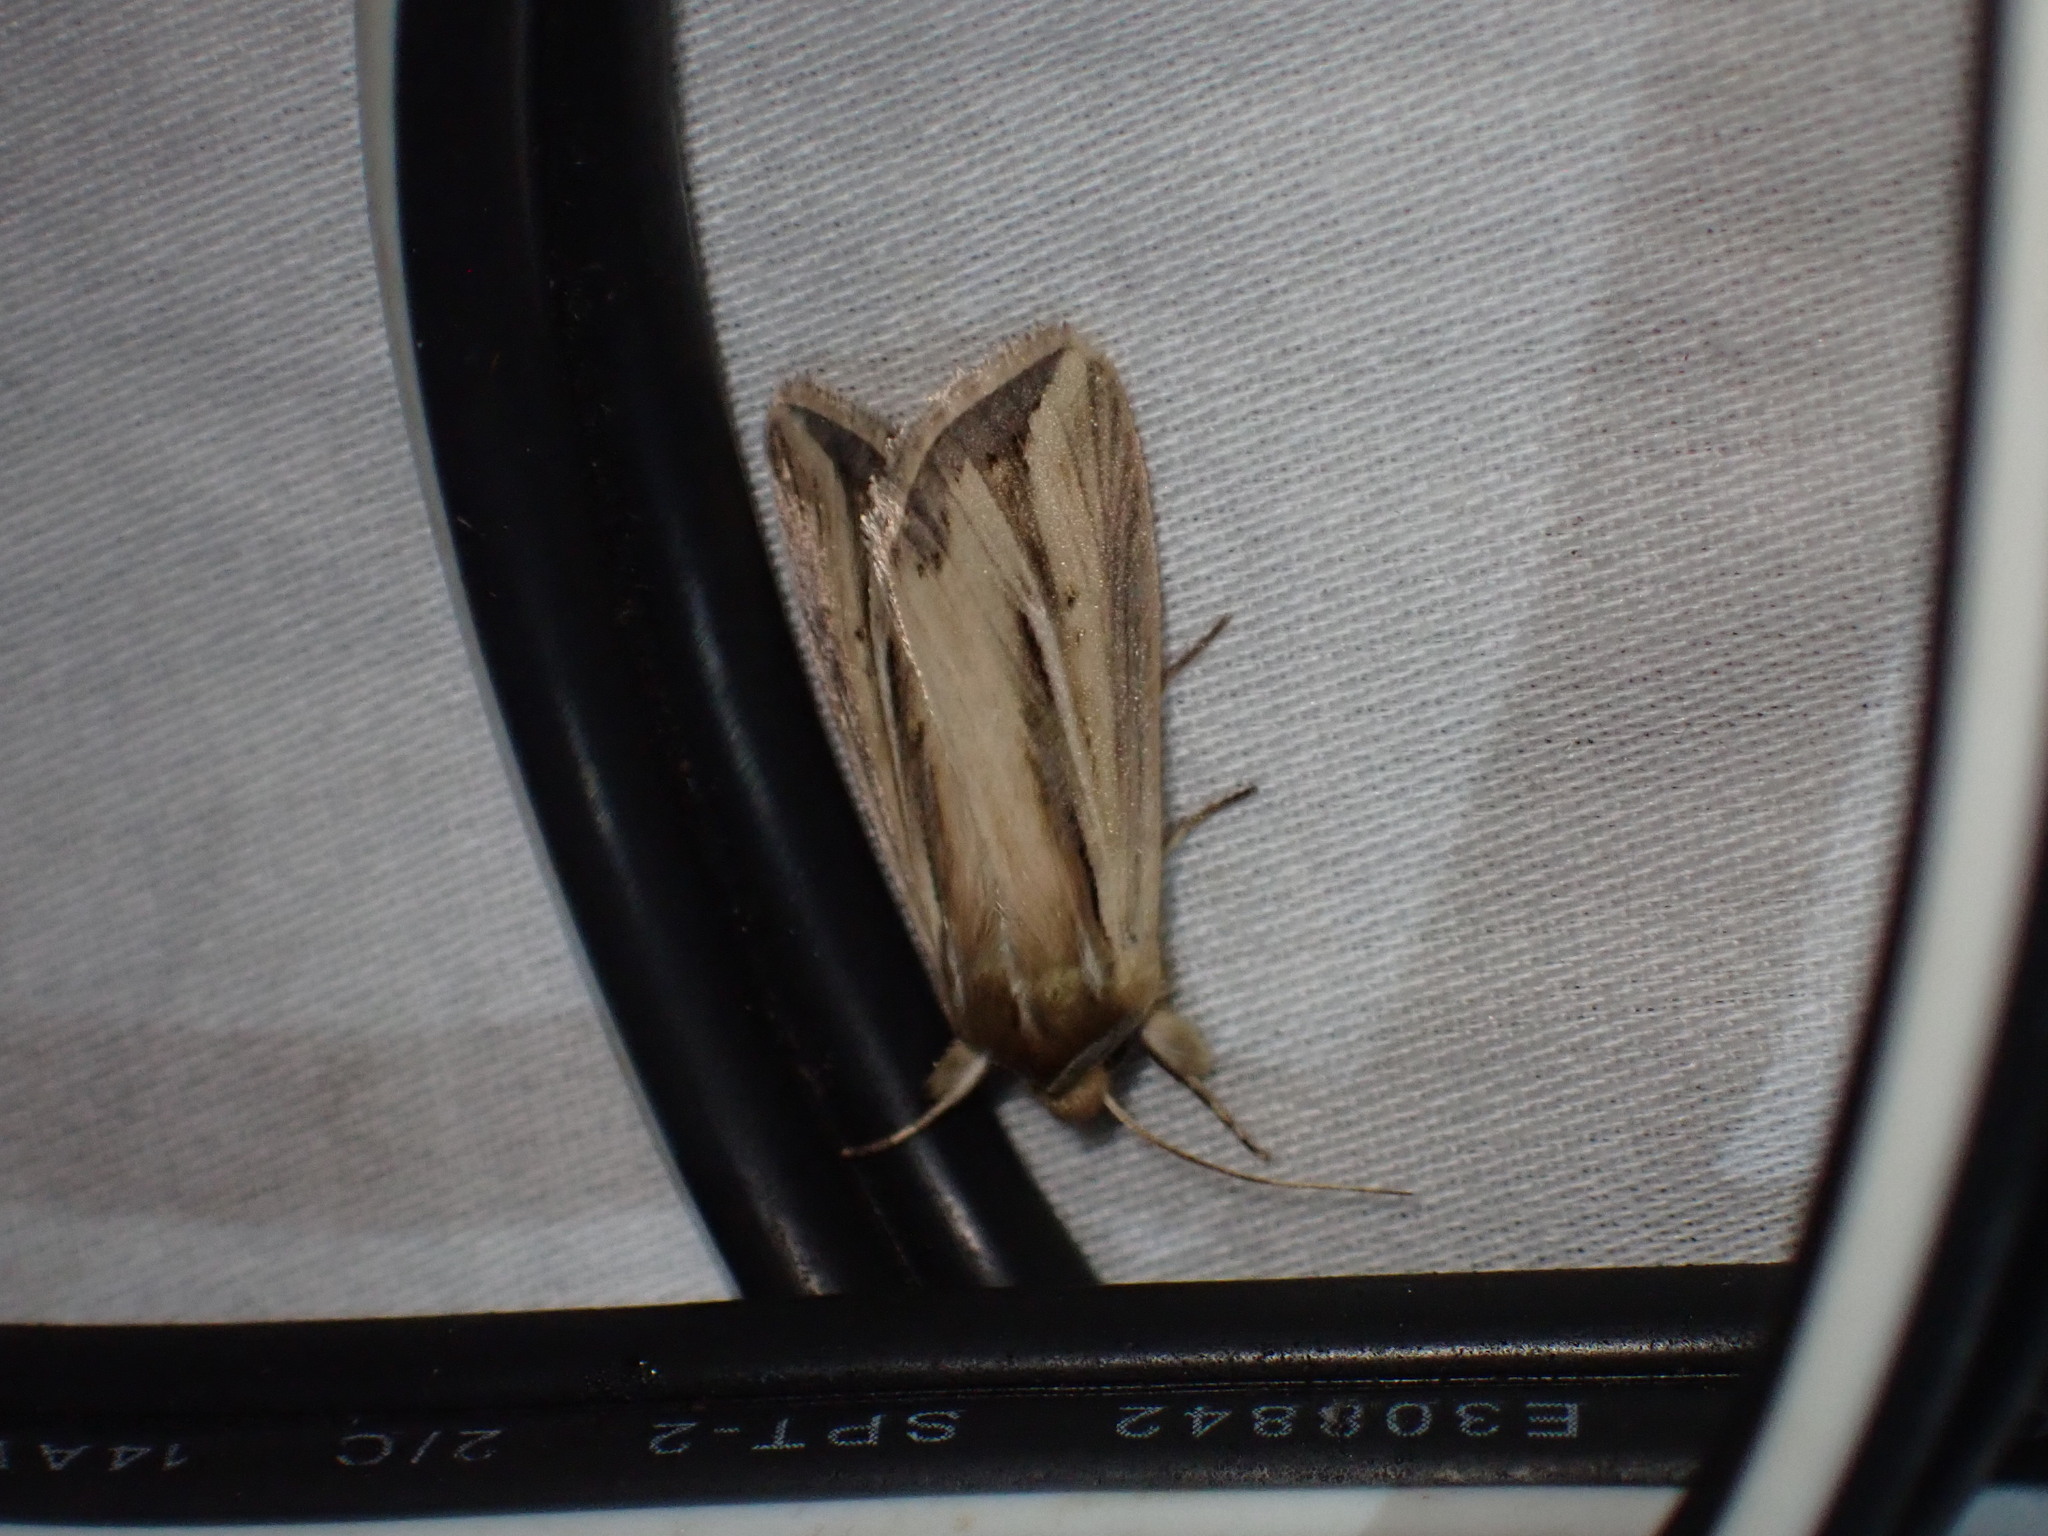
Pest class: wheathead_armyworm_Dargida_diffusa